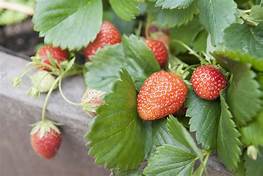
Label: Strawberry